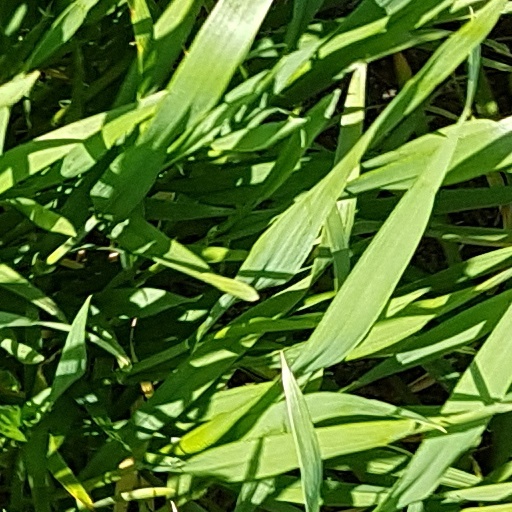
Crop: wheat